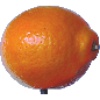
Label: Tangelo 1